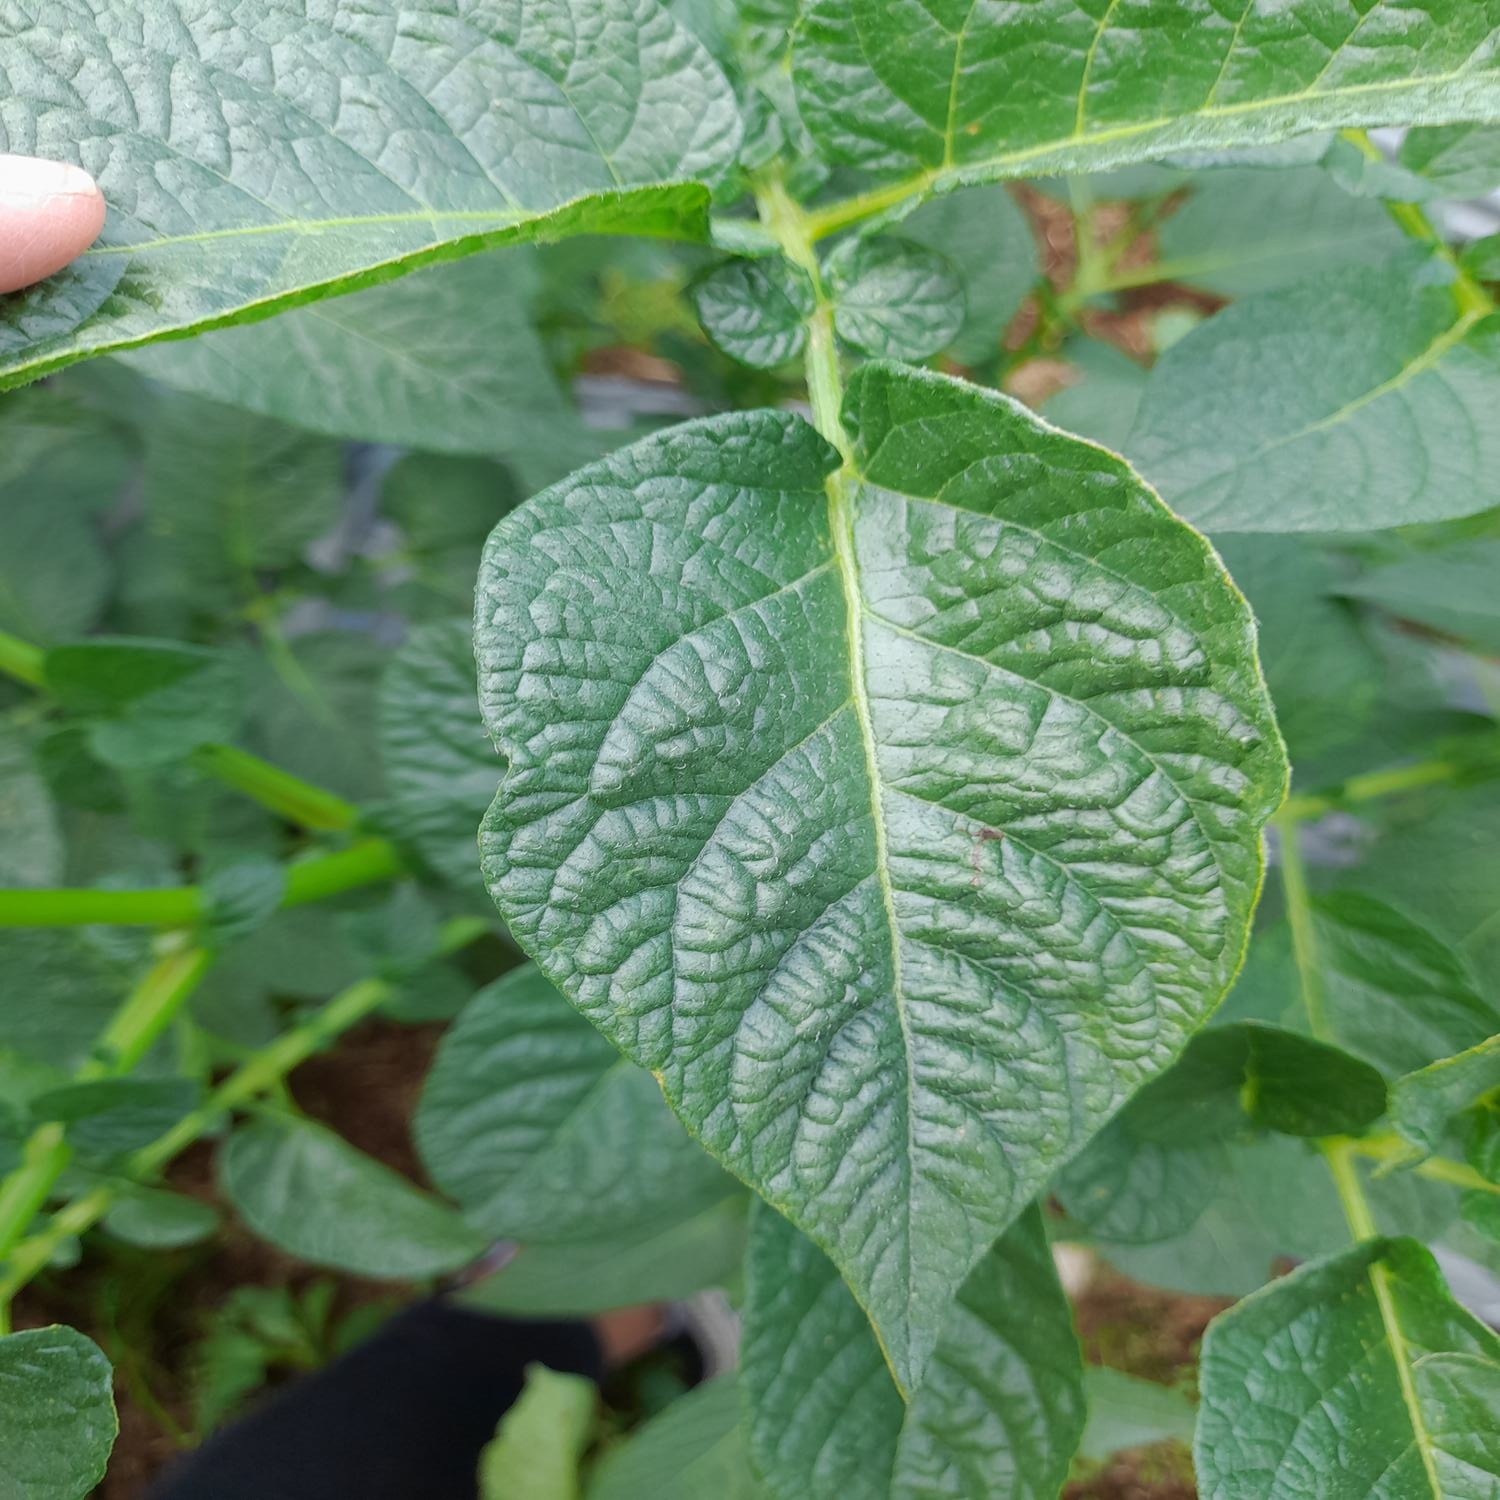
Etiqueta: Virus